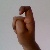
The image shows a hand gesture representing the letter 'X' in Indian Sign Language.